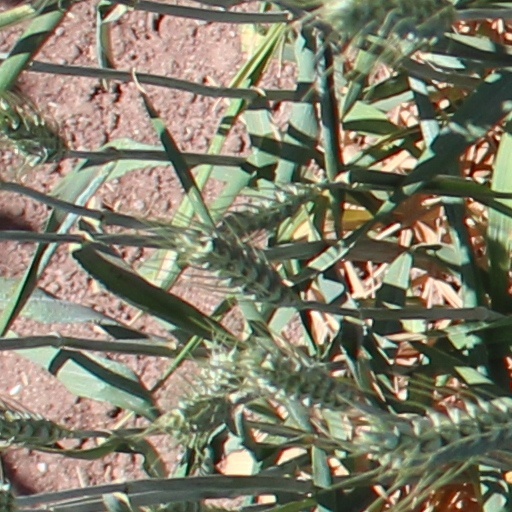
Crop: wheat